Humboldt, Nebraska

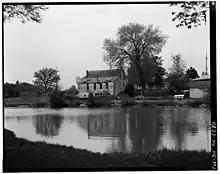
Reuel Nims Store in Humboldt in 1885. This building was demolished in 1980.

Humboldt was platted in 1868. It was named after Humboldt, Tennessee, where an early settler had stayed while fighting in the Civil War.